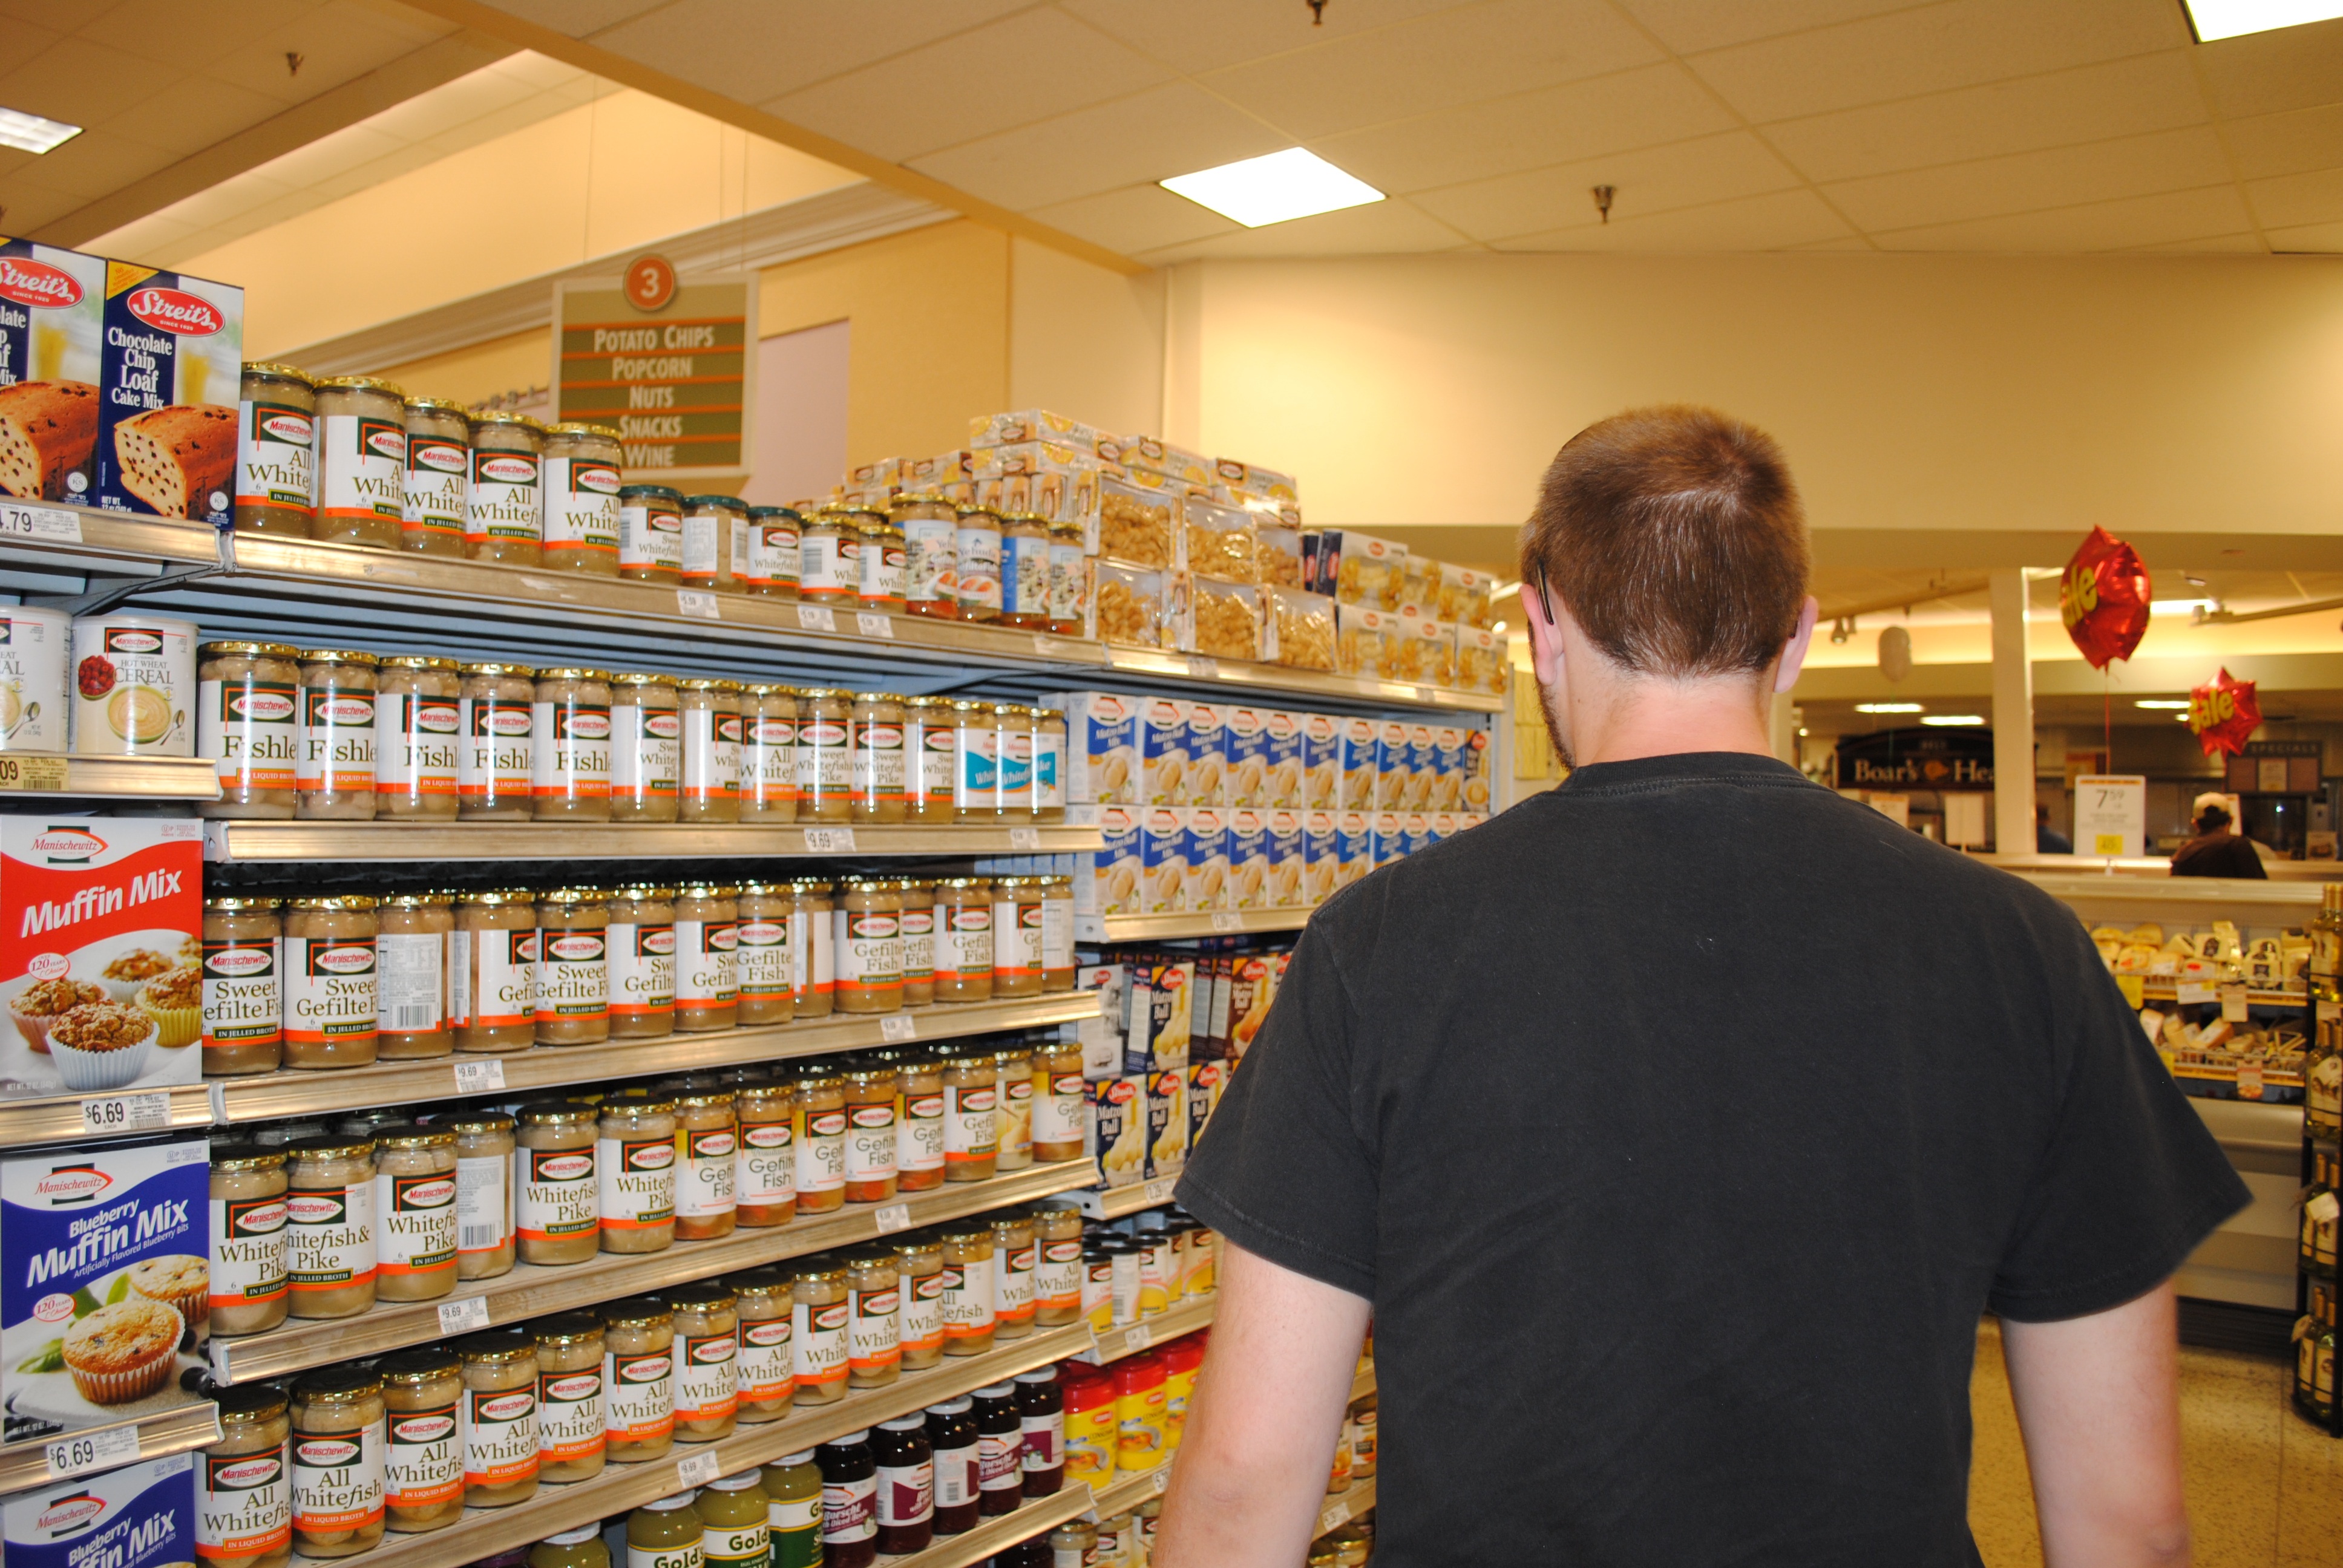
man, person, building, male, shop, store, food, market, shopping, grocery, aisle, customer, supermarket, grocery store, retail, consumer, liquor store, convenience store